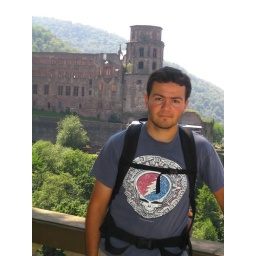
In front of a castle atop the hill in Heidelberg.